History of the European Communities (1973–1993)

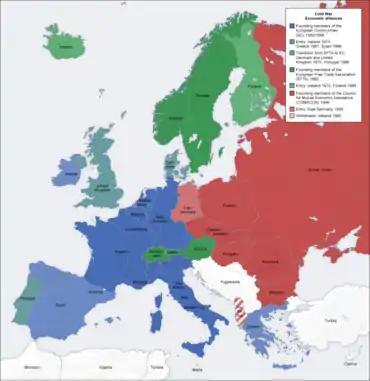
The Communities alongside the European Free Trade Association and Comecon during the Cold War. The EC would enlarge to include most of the members of the latter two.

The Treaties of Rome had stated that the European Parliament must be directly elected, however this required the Council to agree on a common voting system first. The Council procrastinated on the issue and the Parliament remained appointed, French President Charles de Gaulle was particularly active in blocking the development of the Parliament, preventing it from acquiring budgetary powers until his departure from office.